College of Health and Sport Sciences

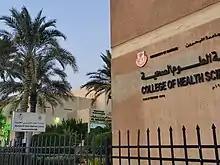
CHS campus.

The College of Health and Sport Sciences is a public higher education institution situated in the Kingdom of Bahrain. Established in 1976, it is a constituent college of the University of Bahrain.